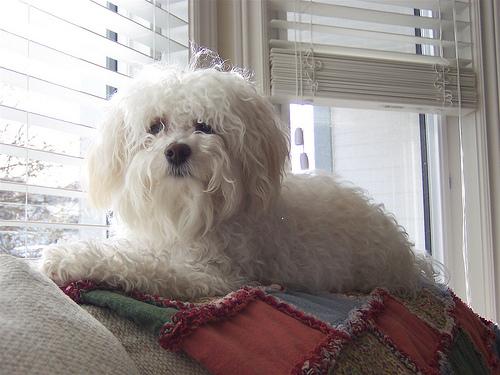
Breed: havanese